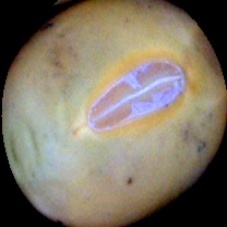
Label: Immature